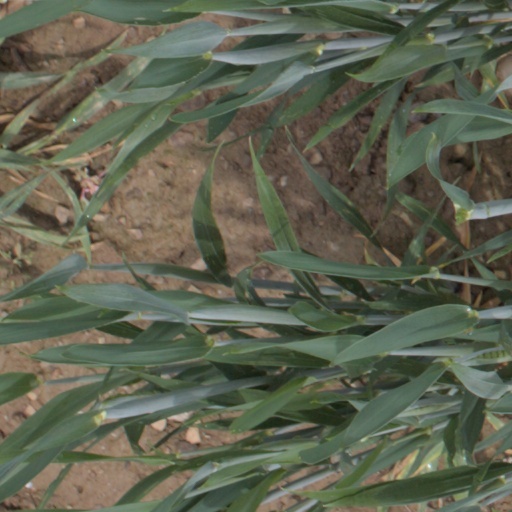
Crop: wheat